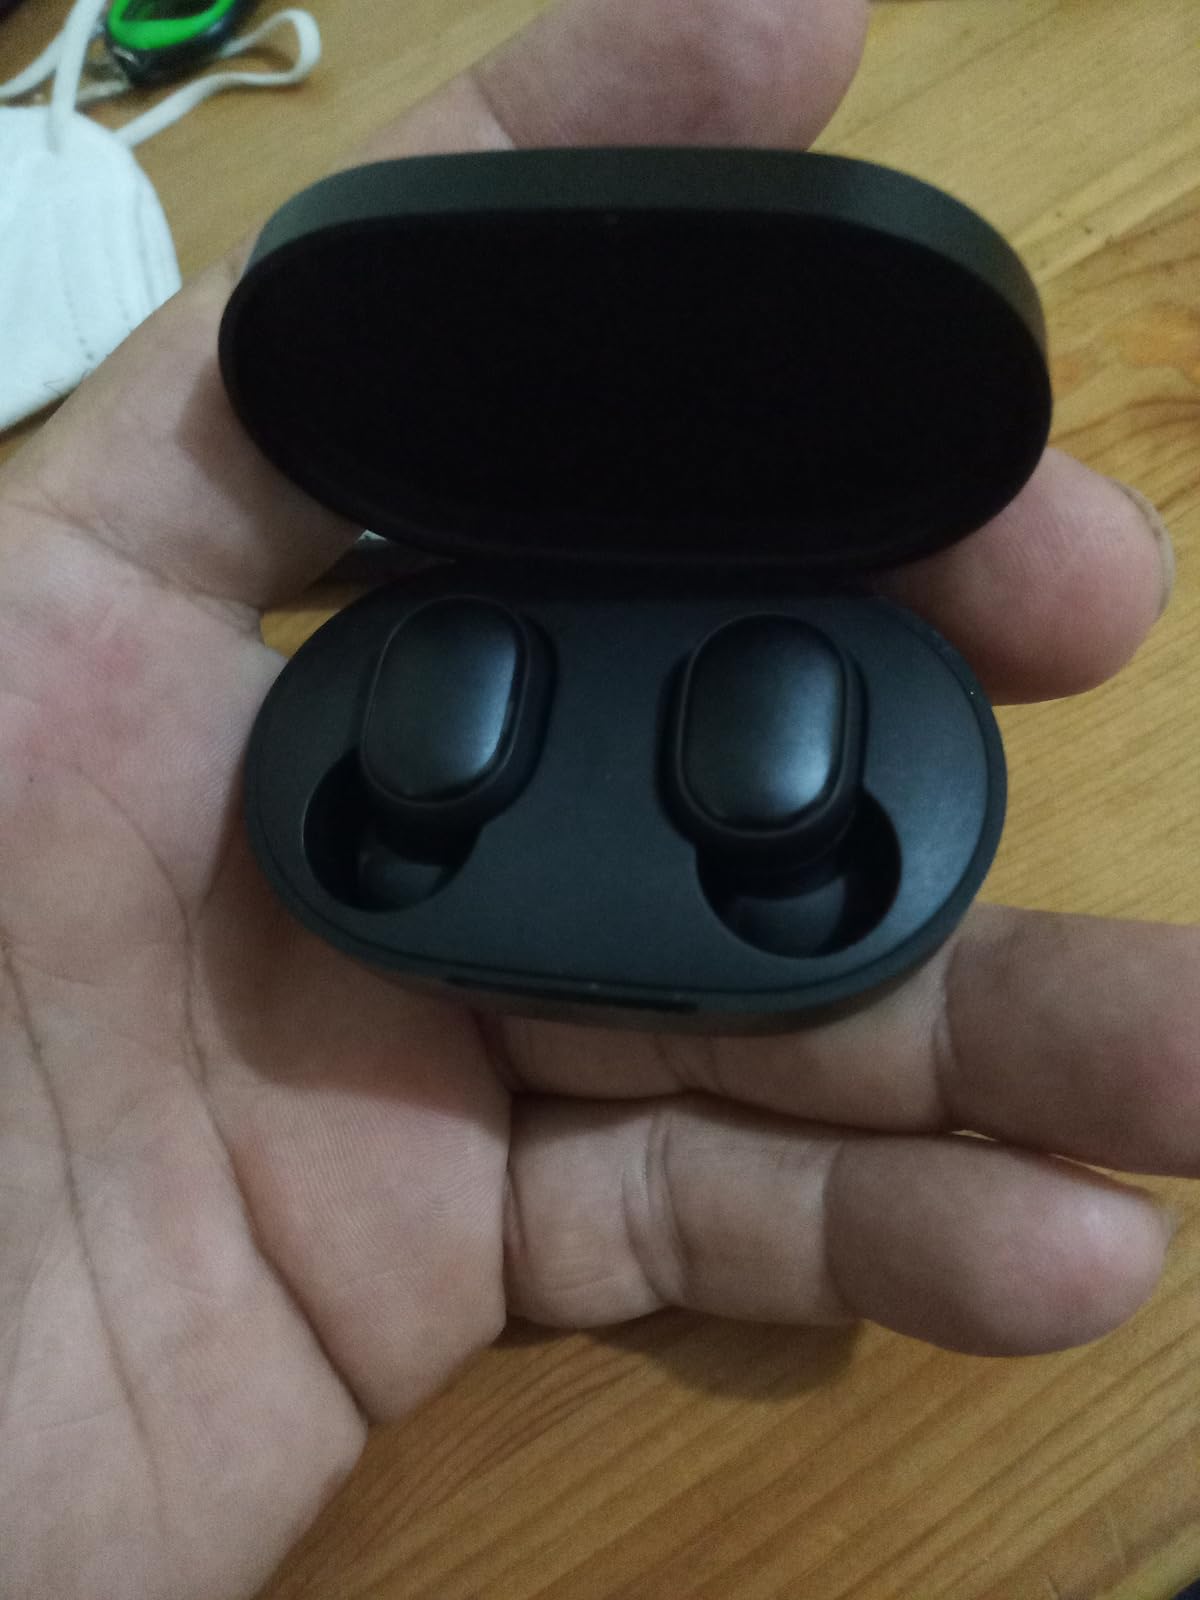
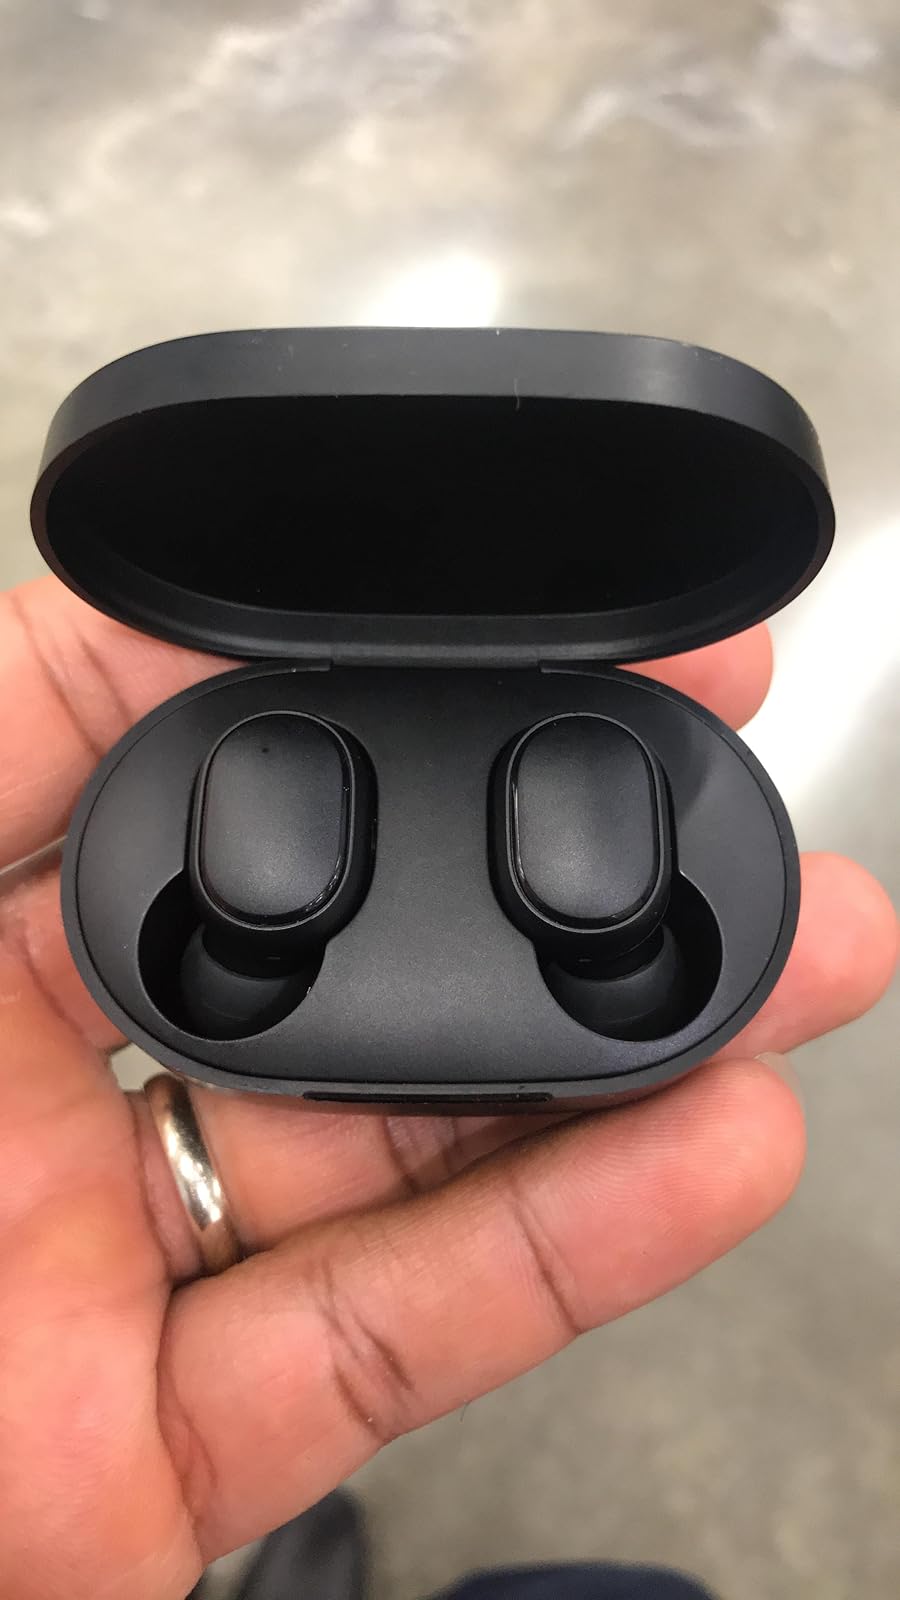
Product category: earbuds
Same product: yes